Land Bank of the Philippines

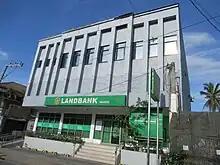
A LandBank branch in Navotas

LandBank competes against the major banks such as Metrobank, Bank of the Philippine Islands (BPI), Banco de Oro and Philippine National Bank (PNB). In rural areas, it either competes against or complements rural banks.